John Dart

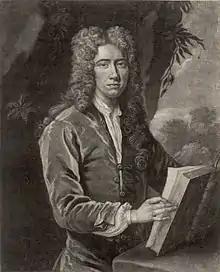
John Dart

Initially an attorney, but not successful in the profession, Dart obtained a title for holy orders. In 1728, he was presented by the master of St. Cross Hospital, Winchester, to the perpetual curacy of Yateley, Hampshire. He served the church from the neighbouring village of Sandhurst, Berkshire, where he died in December 1730, and was buried on the 20th at Yateley.